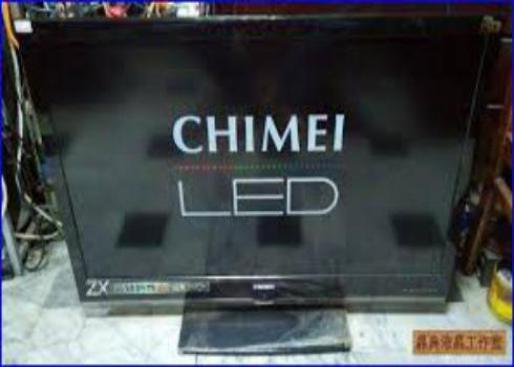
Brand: chimei
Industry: Electronic